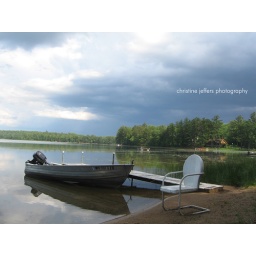
clouds over carpenter with boat and chair